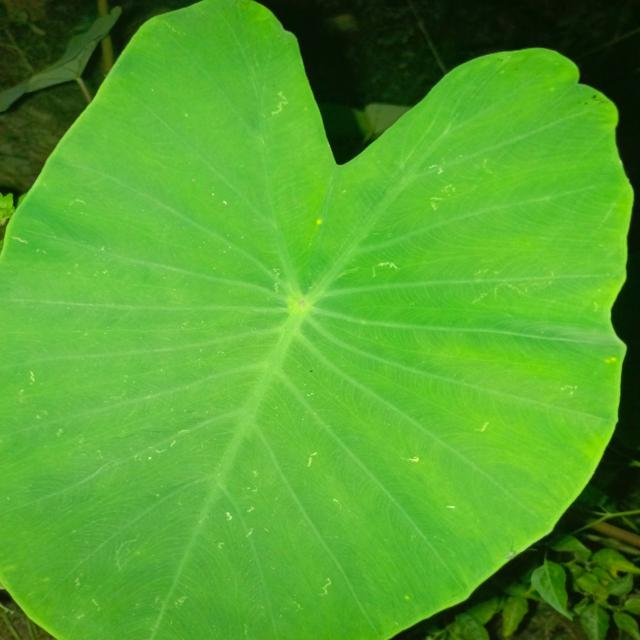
Label: Healthy